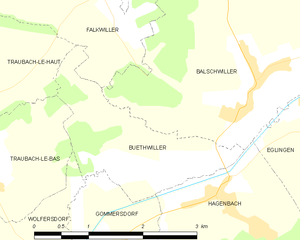
Carte des communes françaises